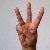
The image shows a hand gesture representing the letter 'W' in Indian Sign Language.